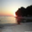
Label: sea